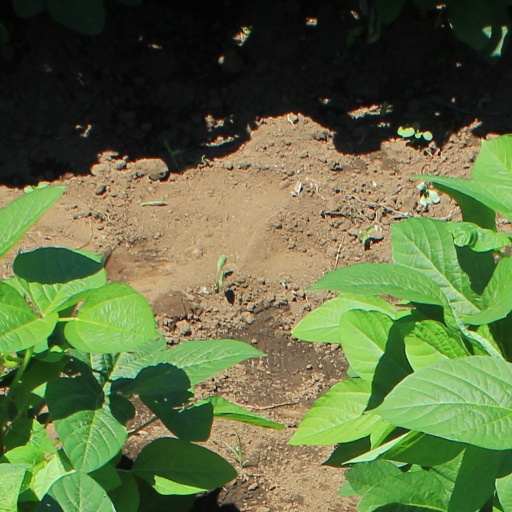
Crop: soybean